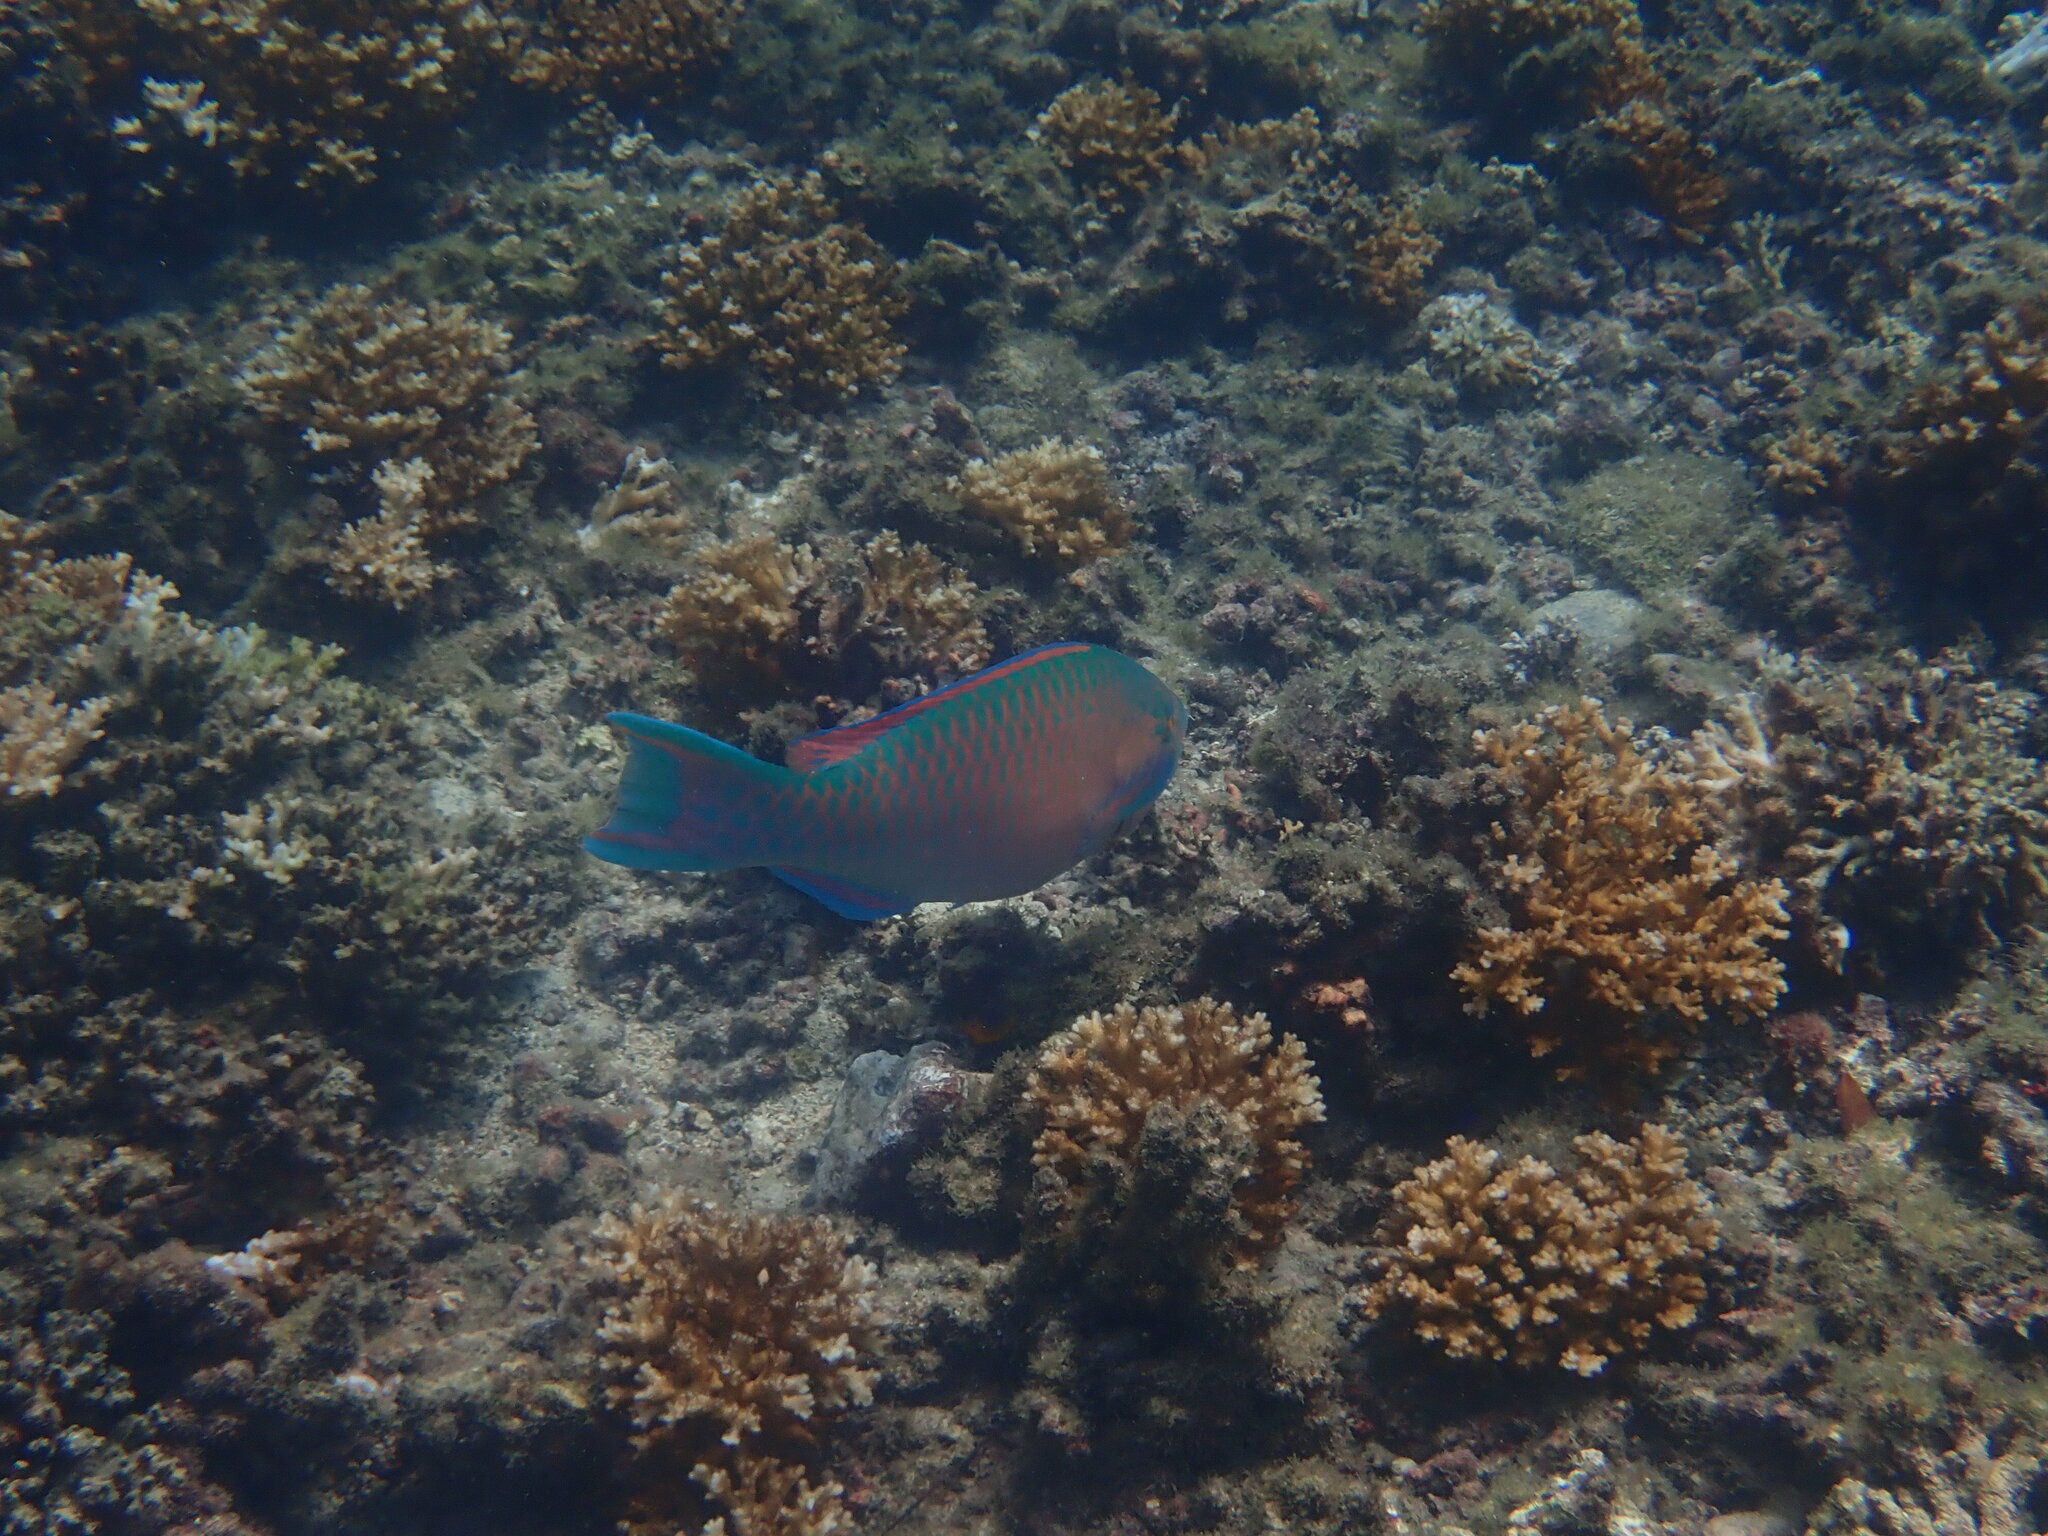
Scarus ghobban (Blue-barred Parrotfish)